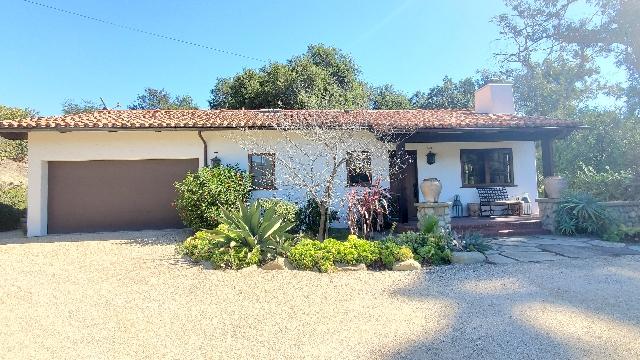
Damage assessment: no_damage